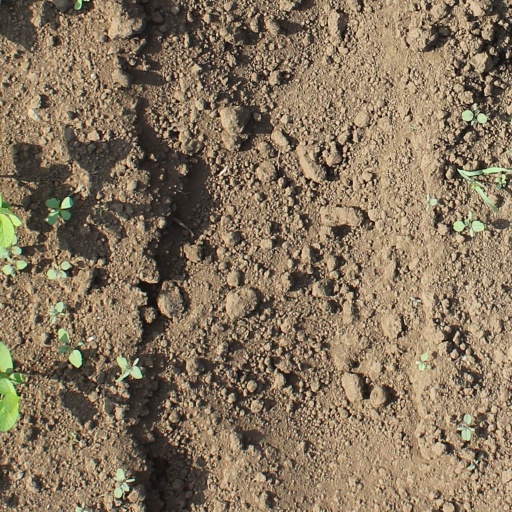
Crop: soybean